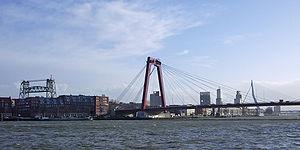
Rotterdam est une commune néerlandaise, située dans la province de Hollande-Méridionale. La population municipale est de 634 660 habitants. Environ 1 424 000 habitent dans son agglomération, qui fait partie de la conurbation de la Randstad. Ses habitants sont les Rotterdamois.